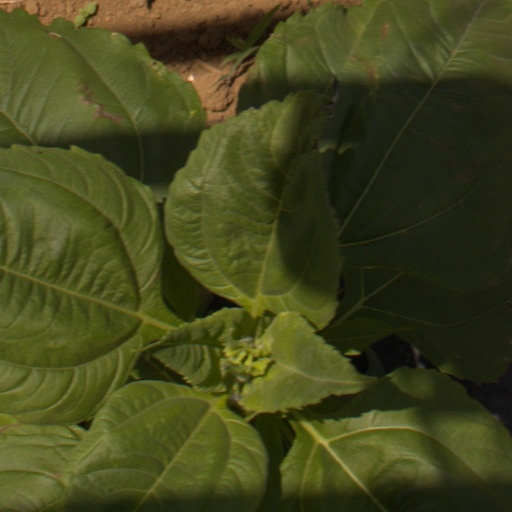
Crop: Jerusalem artichoke